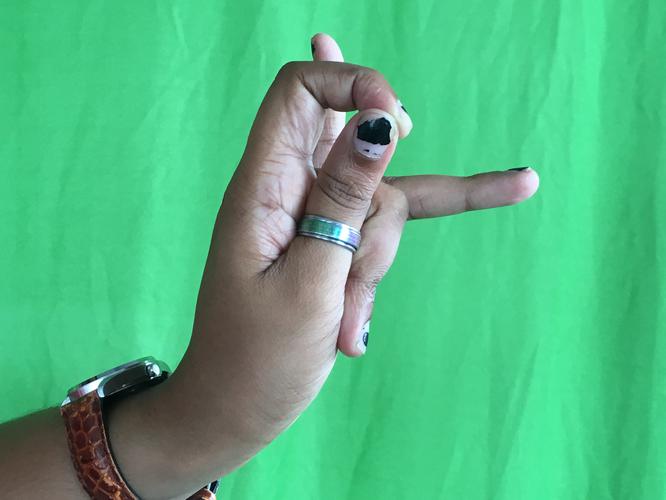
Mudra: Katakamukha_3
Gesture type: single_hand